Johann Traugott Leberecht Danz

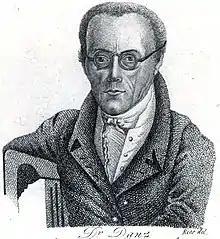
Johann Traugott Leberecht Danz

Johann Traugott Leberecht Danz (31 May 1769 – 15 May 1851) was a German Lutheran theologian and church historian born in Weimar.